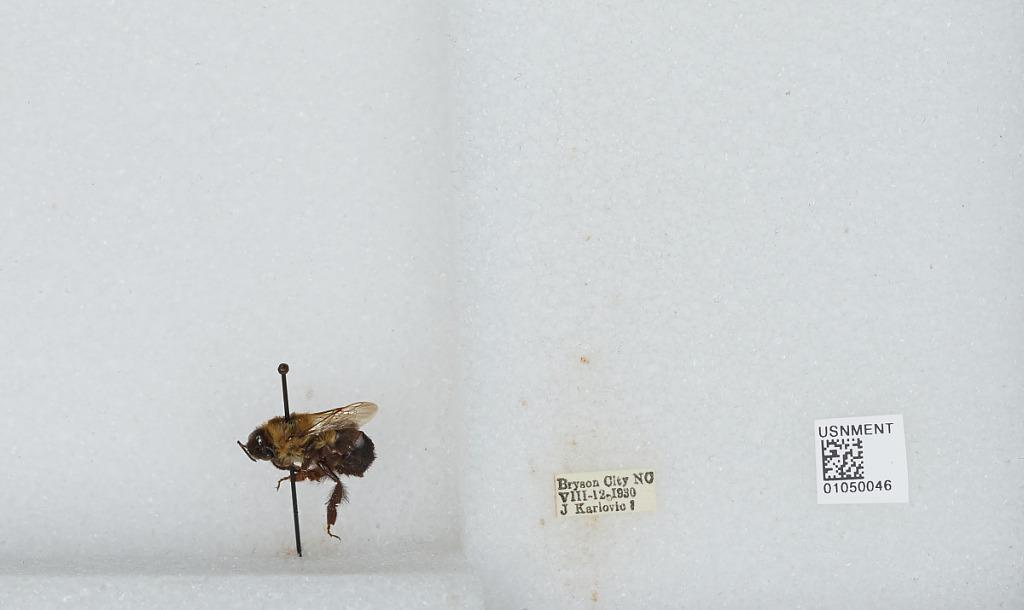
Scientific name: Bombus sp.
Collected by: J. Karloric
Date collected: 1930-8-12
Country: United States
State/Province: North Carolina
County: Swain
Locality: Bryson City
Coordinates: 35.4309, -83.4474